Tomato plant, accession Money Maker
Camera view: horizontal (90 deg, fisheye); turntable rotation: 120 degrees
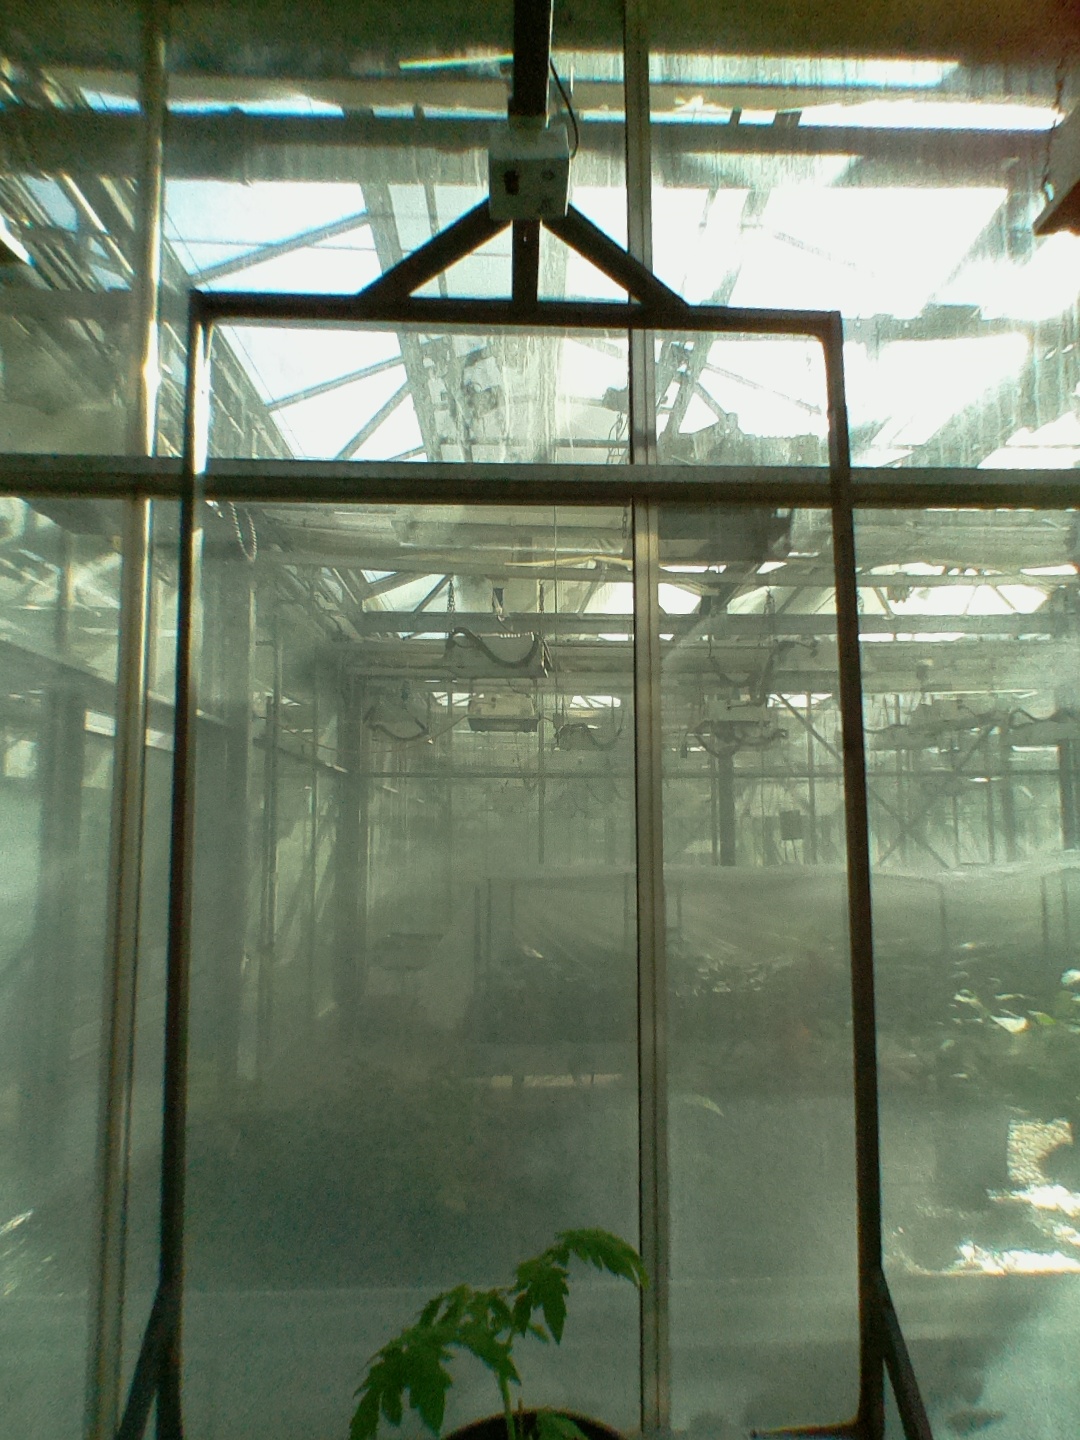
BBCH growth stage 13: 6 of true leaves visible